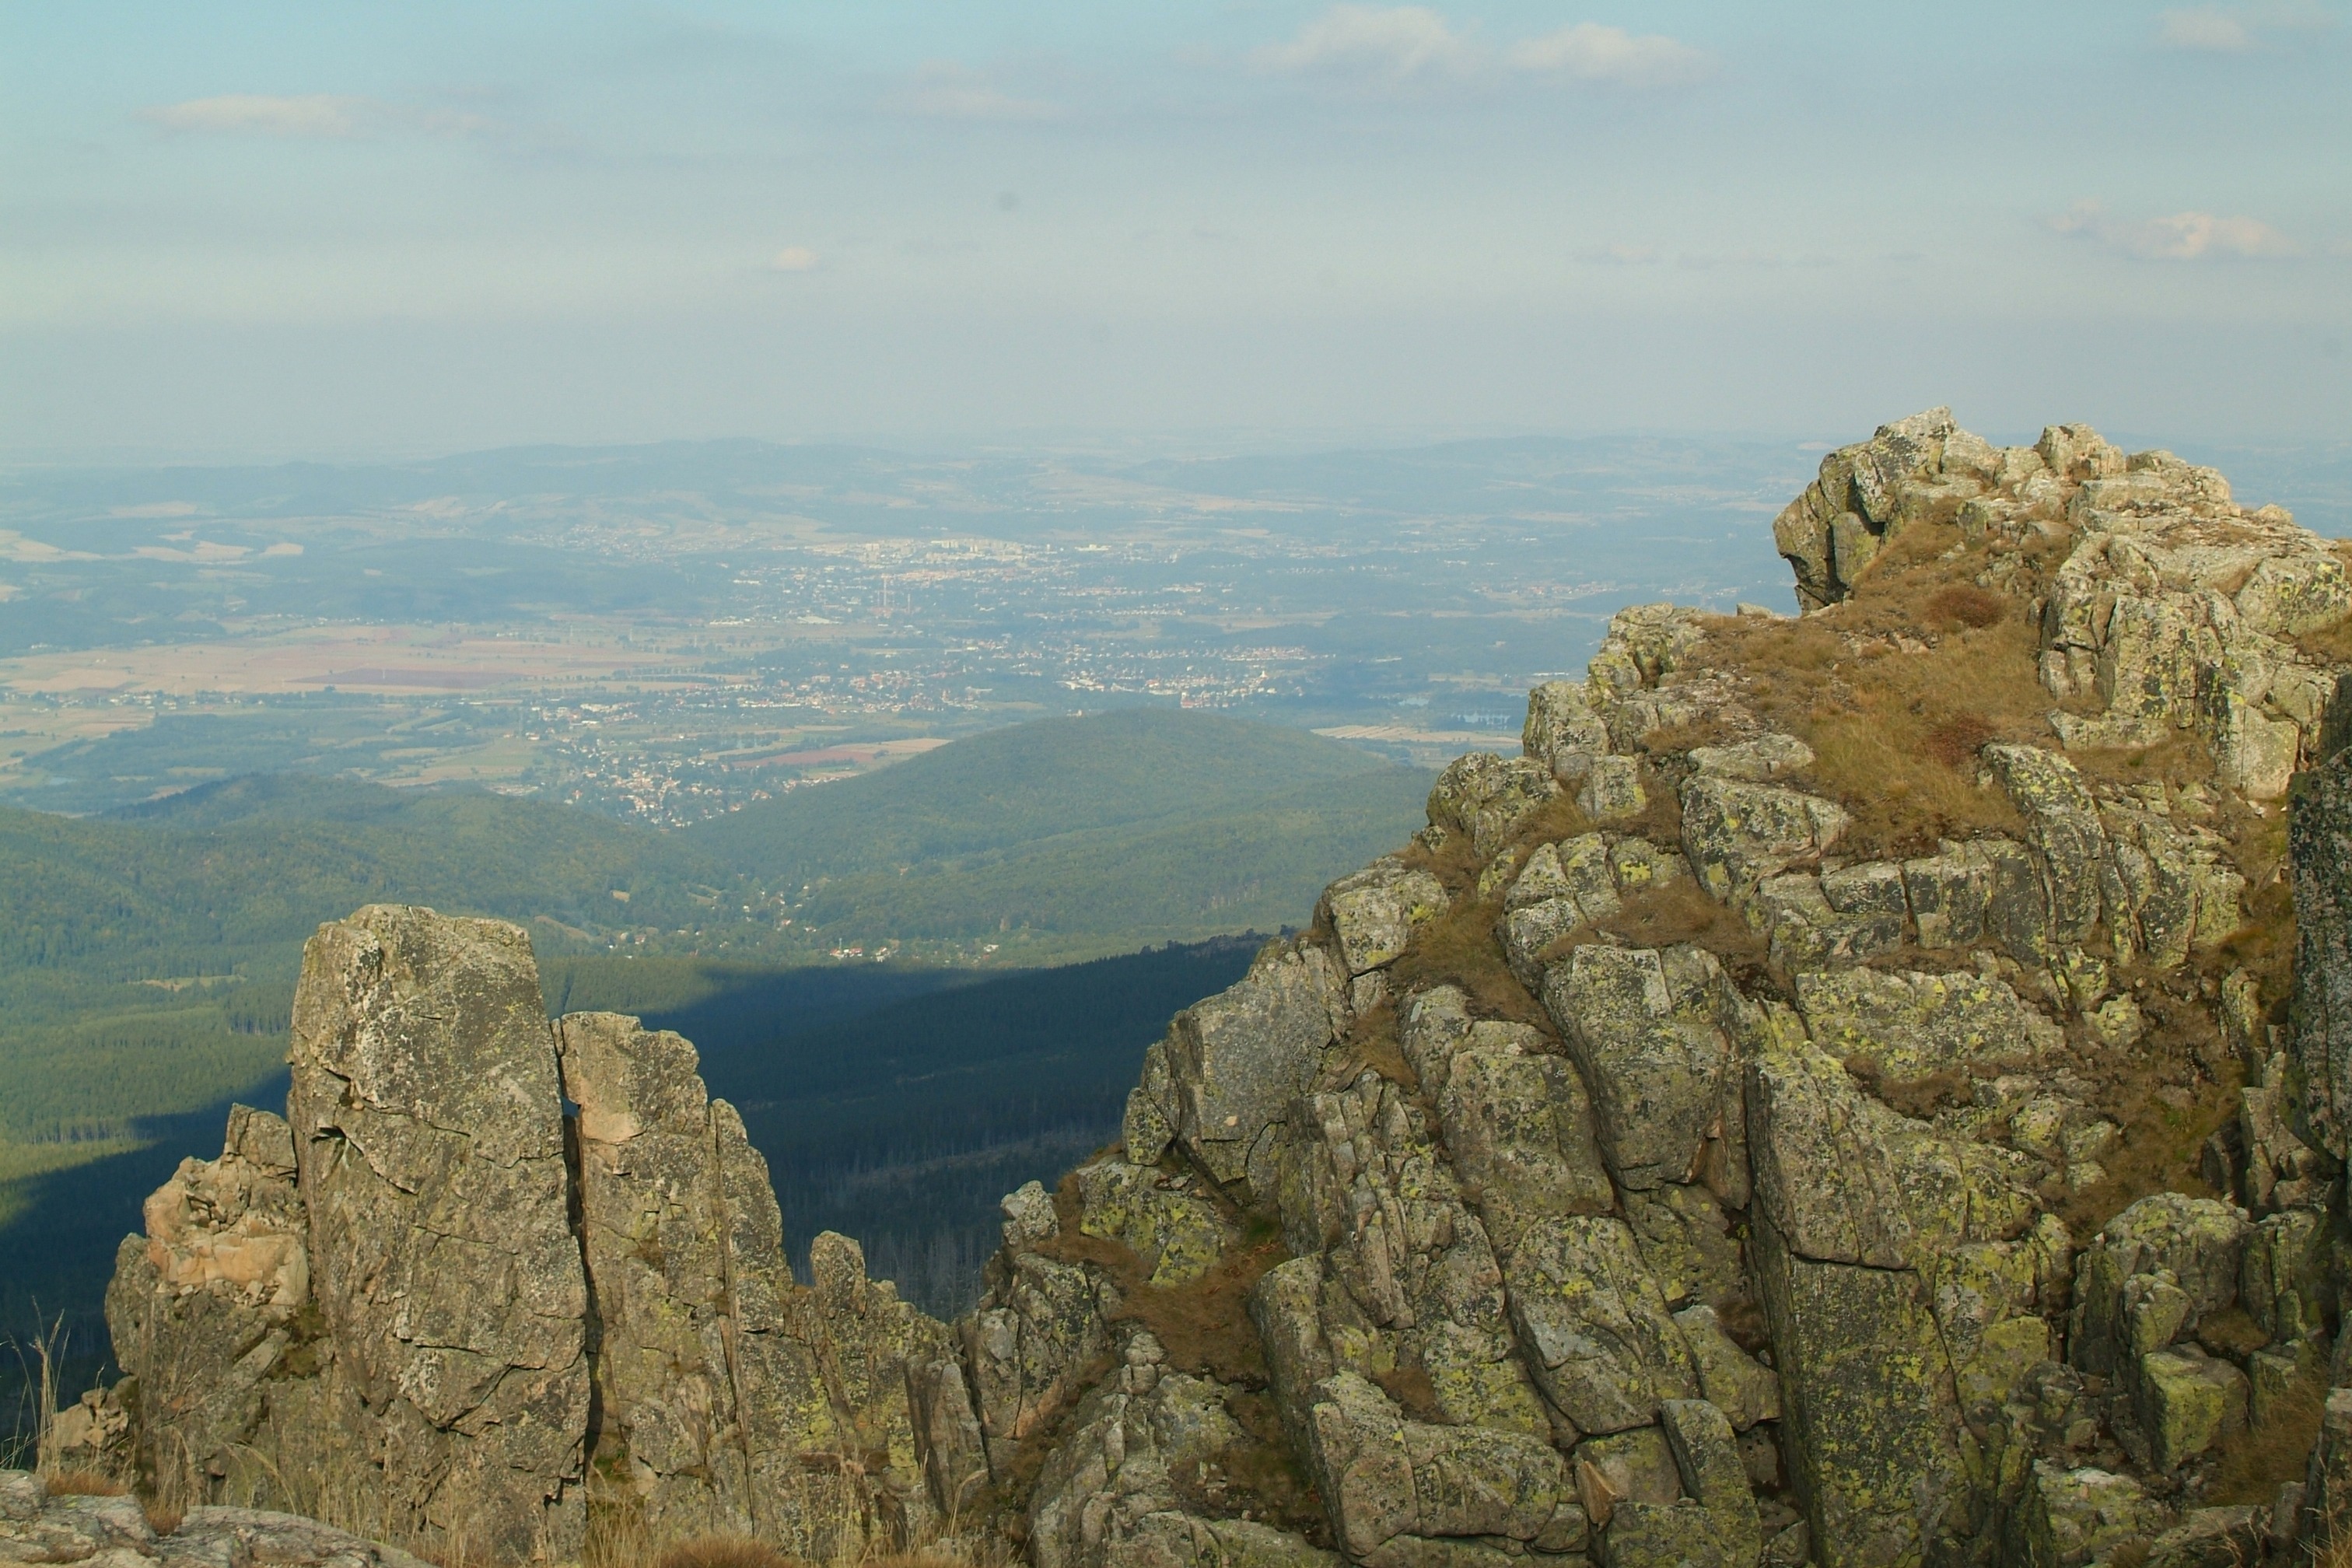
landscape, sea, coast, nature, rock, wilderness, mountain, hill, mountain range, summer, formation, cliff, terrain, national park, ridge, summit, geology, badlands, plateau, cape, hiking trails, landform, mountain hiking, krkono e giant mountains, geographical feature, mountainous landforms